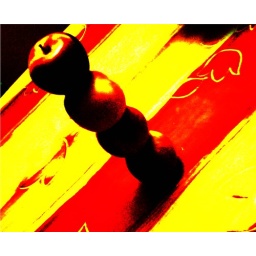
The apple tower done in homage to comic art and 60's style.